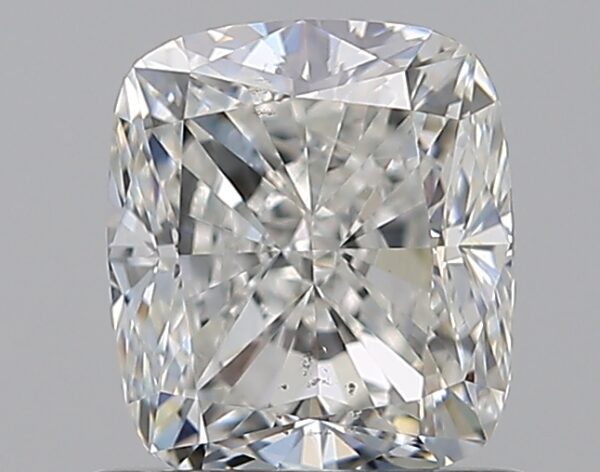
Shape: cushion
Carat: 1
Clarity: VS2
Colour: H
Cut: VG
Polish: EX
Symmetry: VG
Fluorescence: N
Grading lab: GIA
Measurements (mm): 5.92 x 5.16 x 3.7